Gardiner Place Historic District

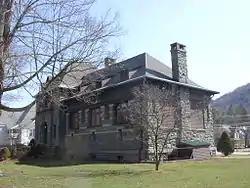
Ogden Free Library, April 2009

Gardiner Place Historic District is a national historic district located at Walton in Delaware County, New York. The district contains three contributing buildings. They are the Village Hall, Ogden Free Library, and the separately listed U.S. Post Office.